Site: saxony
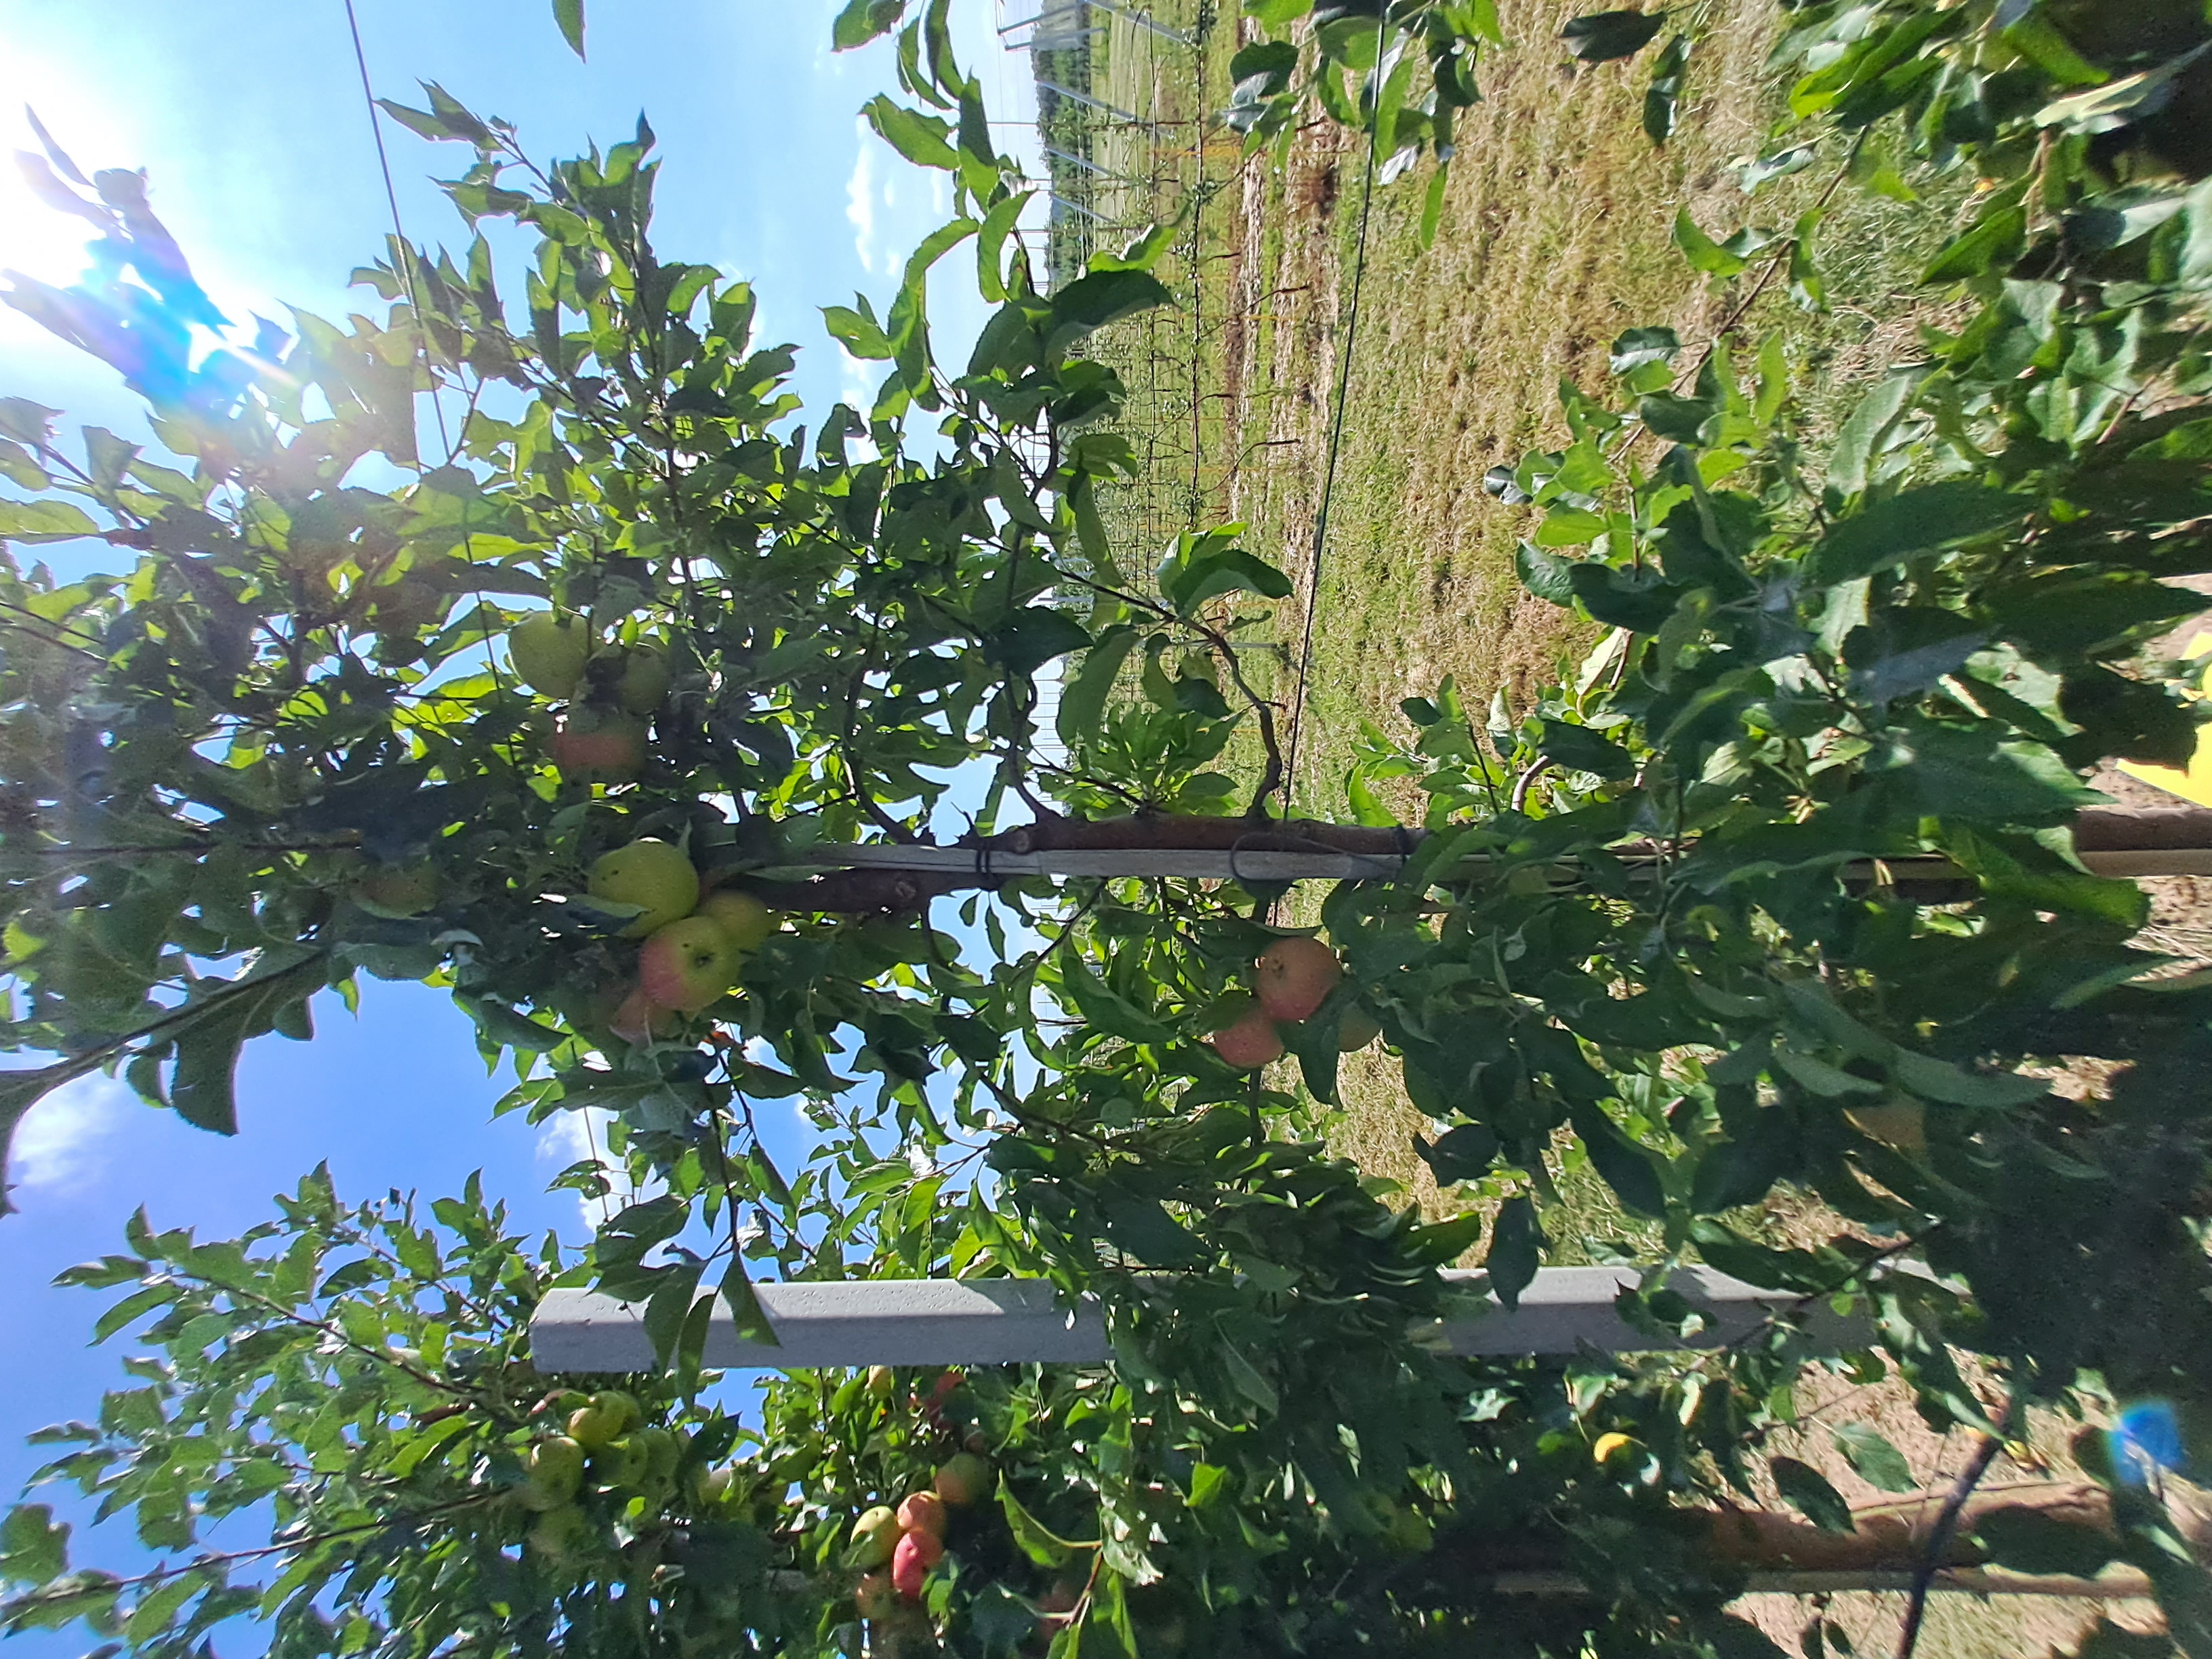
Growth stage (BBCH 81): Maturity of fruit and seed